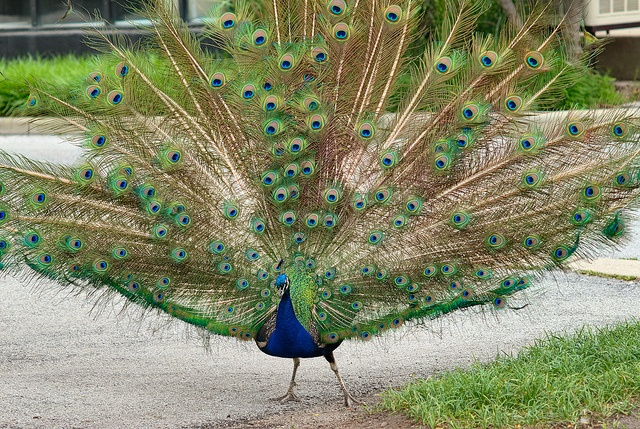
A beautiful peacock with it's feathers spread open wide.
A large blue bird with long feathers walking on a sidewalk.
A peacock with its feathers out in full.
A peacock with its feathers out is standing on the cement.
A blue peacock that is walking down the street.